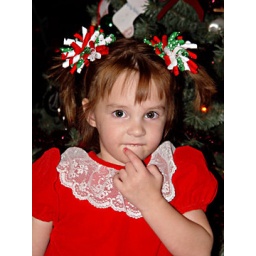
My little girl looking all cute in her dress and bows!